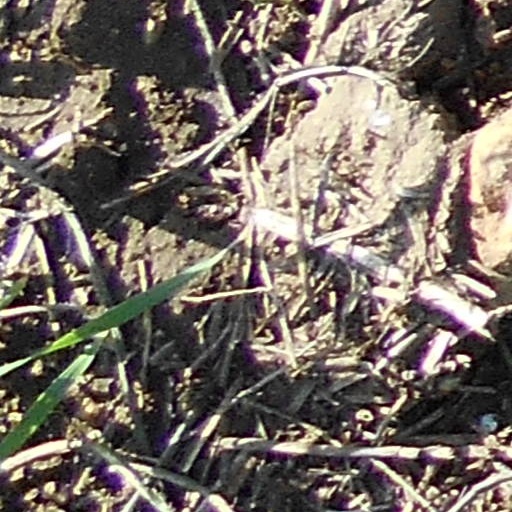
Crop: wheat